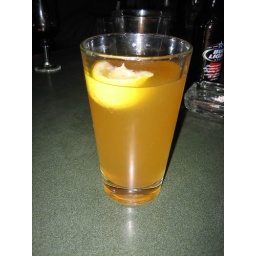
Somewhat experimental. It started in Ireland... taking pictures of drinks and bar table settings.